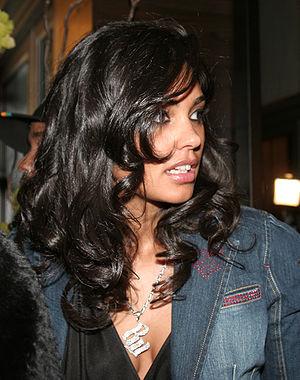
Rachel Roy est une styliste américaine basée à New York.